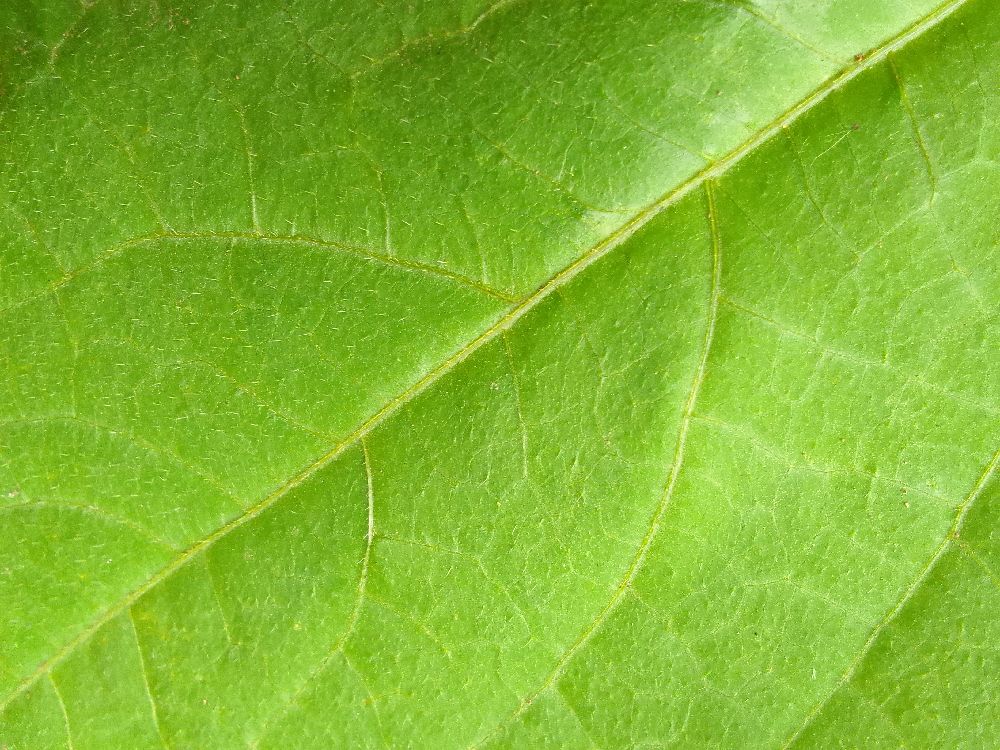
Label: healthy